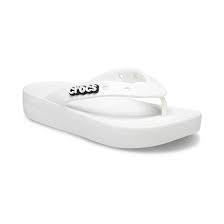
Label: Clog